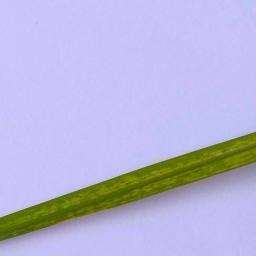
Label: Rice___Healthy